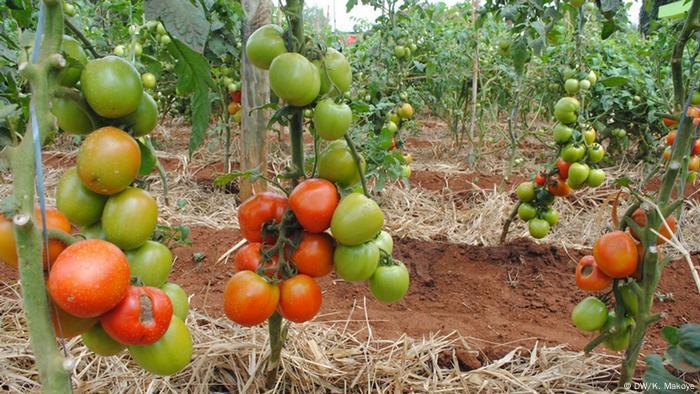
Ukulima wa viwandani  imewasaidia wakulima wengi ,kwa kukuza uchumi wa nchi ,kwani Kila wakati ,wanaweza kuviuza bidhaa  zao bila wasiwasi